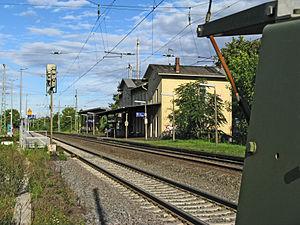
La gare Wiesbaden-Schierstein est une gare ferroviaire allemande, de la ligne Rechte Rheinstrecke. Elle est située à Schierstein, un quartier au sud du centre-ville de Wiesbaden dans le Land de Hesse.